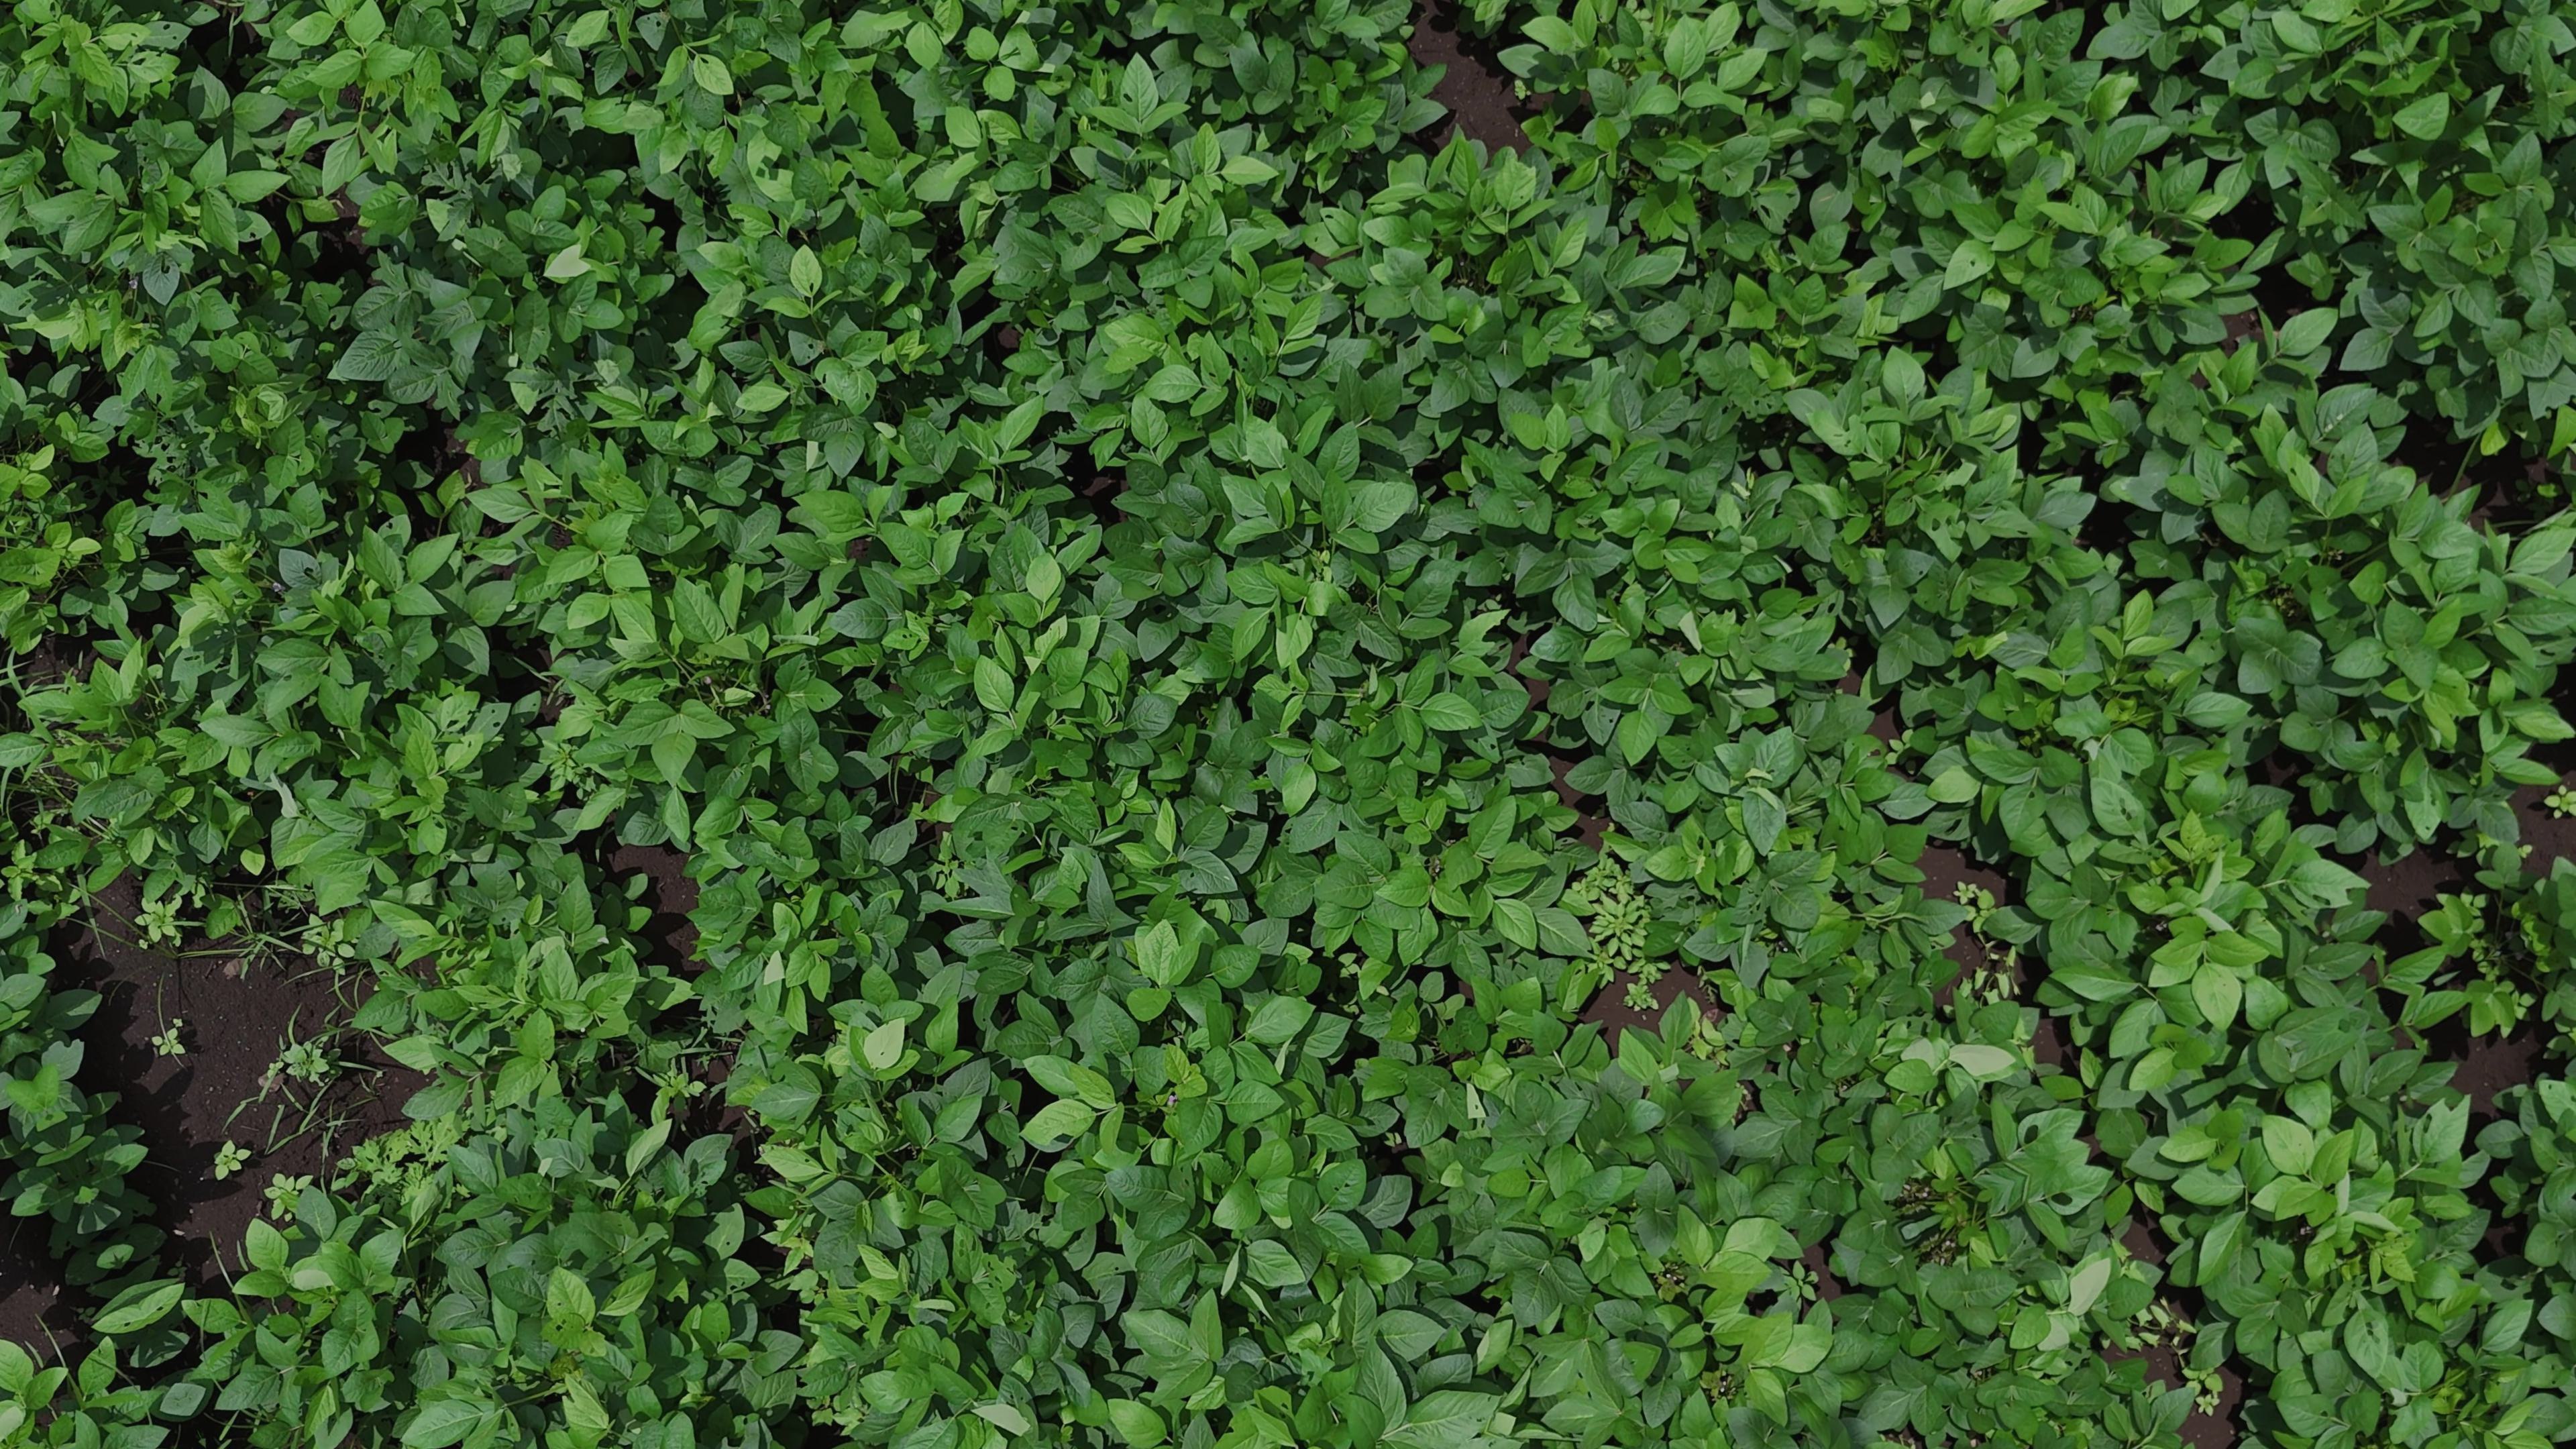
Label: Healthy